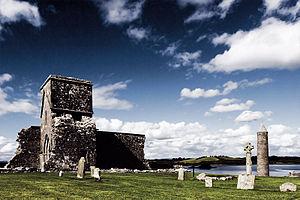
Devenish Island est une île du Lough Erne dans le comté de Fermanagh en Irlande du Nord.